Chandra Khonnokyoong

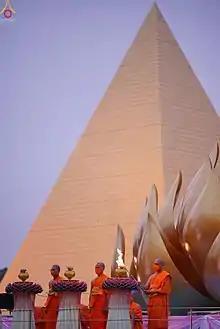
Yearly ceremony held in front of the Memorial Hall of Khun Yai Achan

In her old age Maechi Chandra was still active in the temple, though she had to be hospitalized from 1996 to 1997. She died peacefully on 10 September 2000 at Kasemrat Hospital, Bangkok, at the age of ninety-one. Her cremation was postponed for over a year in order to give time to everyone to pay their respects to her and make merit on her behalf. Memorial chanting was held every day during this period. When her funeral was held, on 3 February 2002, it was claimed that over 250,000 monks from thirty thousand temples throughout Thailand attended to show their final respects, which is unusual, even more so for a female renunciant in Thailand. The heads of the monastic communities of several countries came to join. Maechi Chandra's remains were burnt in a grand ceremony, using glass to ignite the fire by sun light. Her ashes were kept in a small "stupa".